Tonya Ingram

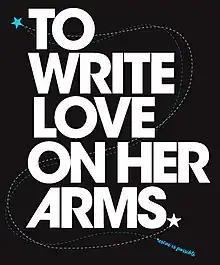
TWLOHA, Mental Health & Recovery organization Ingram wrote for

Ingram was the curator of "Poetry in Color Live!" at Los Angeles County Museum of Art.